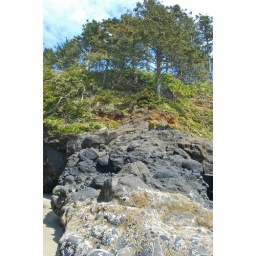
View of trees and rocks at Heceta Head State Park, below the Heceta Head Lighthouse.